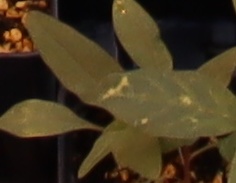
Label: Waterhemp